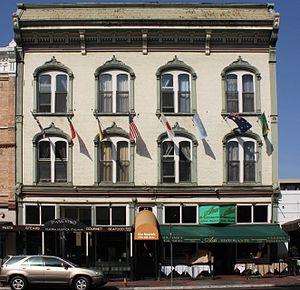
Le Llewelyn Building à San Diego, Californie